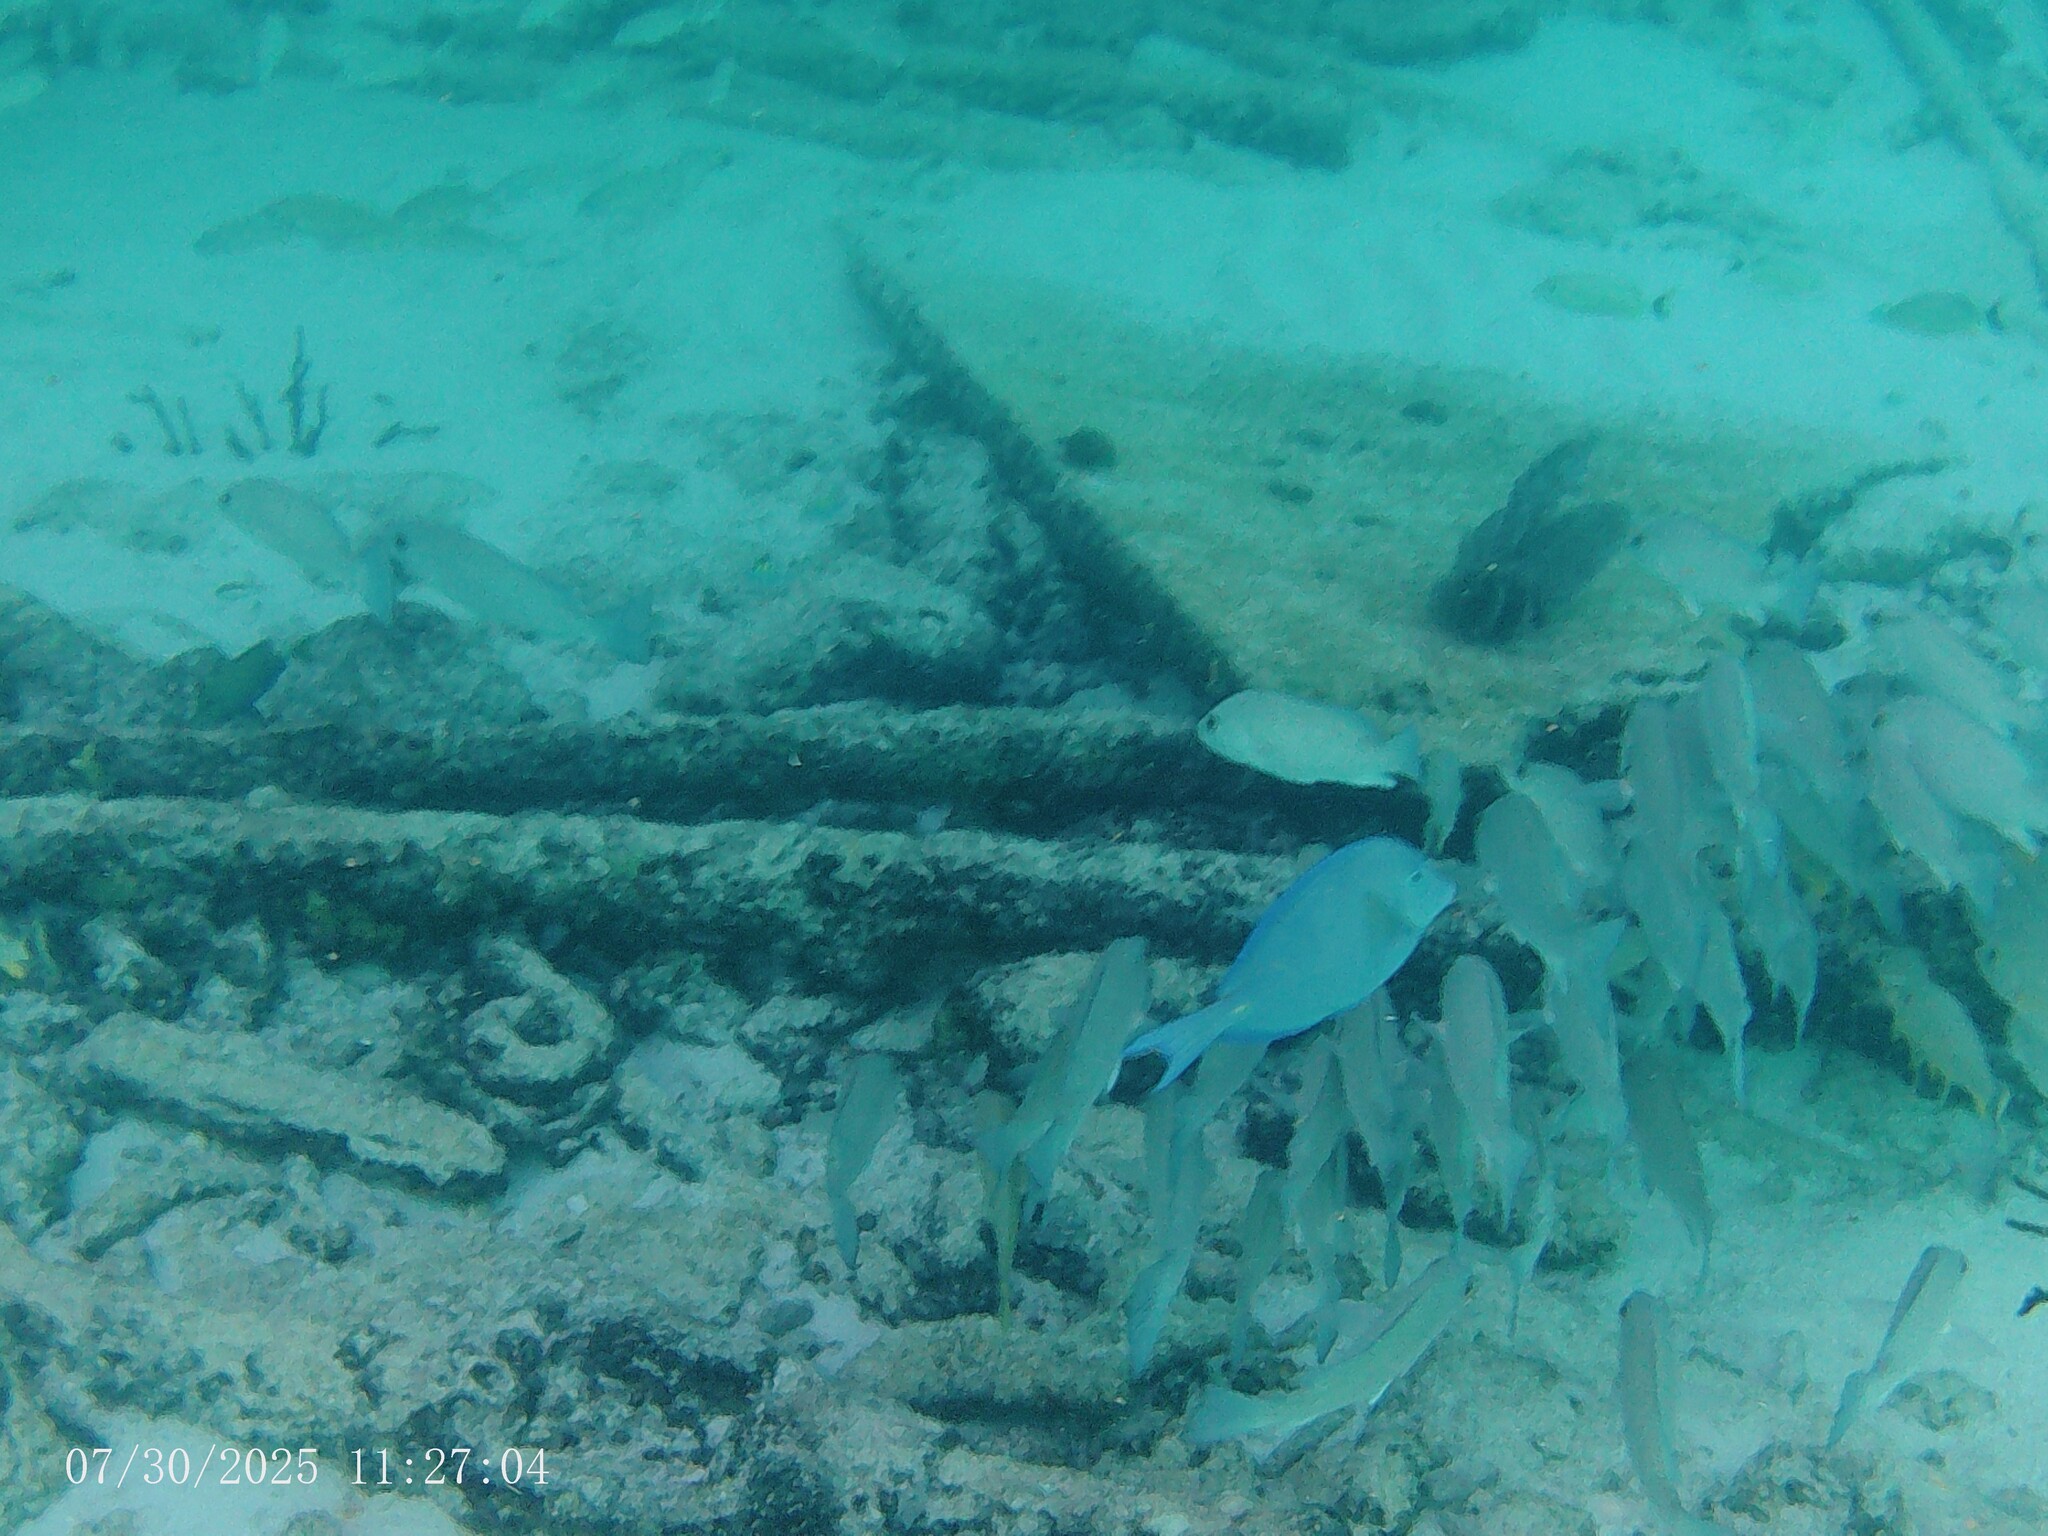
Acanthurus coeruleus (Atlantic Blue Tang)